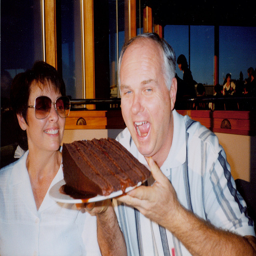
A woman smiling at a man who is about to take a bite out of a very, very large piece of chocolate cake.
A man taking a bite of a large piece of chocolate cake.
a man holding sliced bread on a white plate
A man is holding a large piece of cake next to a woman.
A man and woman sit together in front of a large piece of cake